Altenburg

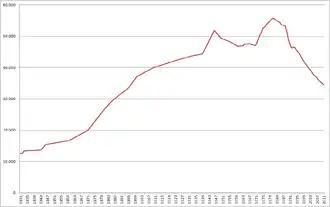
Evolution of population between 1831 and 2011

Altenburg has been a relatively big town (compared to others in the wider region) down the centuries, because of its importance as a Kaiserpfalz and later as a ducal residence. During the Middle Ages, it had a population of 3,000 to 4,000 inhabitants, rising to 6,000 around 1700, 10,000 around 1800 and 20,000 around 1870, making it Thuringia's second-largest city after Erfurt for a short time in the mid-19th century. The population grew further to 40,000 in 1910, 44,000 in 1940 and peaked at about 56,000 around 1980 before starting to decline. In 1988, before reunification, Altenburg had 53,000 inhabitants, shrinking to 41,000 by 2000 and 33,000 in 2012. With a decline of nearly 40% since 1988, Altenburg is among the most rapidly declining urban areas in Germany.